Lisa Gutkin

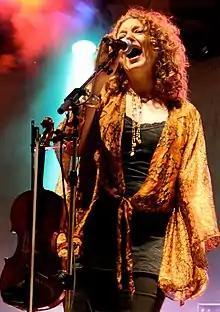

Lisa Gutkin is an American violinist, singer and songwriter of The Klezmatics. She played in Sting's The Last Ship, had a cameo appearance in “Sex and the City,” and is a MacDowell Fellow at the MacDowell Colony. Lisa appears on hundreds of recordings including "From Here On In", a CD of her original songs produced by John Lissauer, and "Play Klezmer Fiddle!", an instructional DVD. She has co-authored songs with Woody Guthrie, Anne Sexton, and Maggie Dubris, and composed for symphony orchestra, dance, and film. She is the Co-Music Director and Co-Composer for the Broadway show "Indecent (play)" which won 2 Tony Awards for "Best Direction of a Play" and "Best Lighting Design of a Play" in 2017.